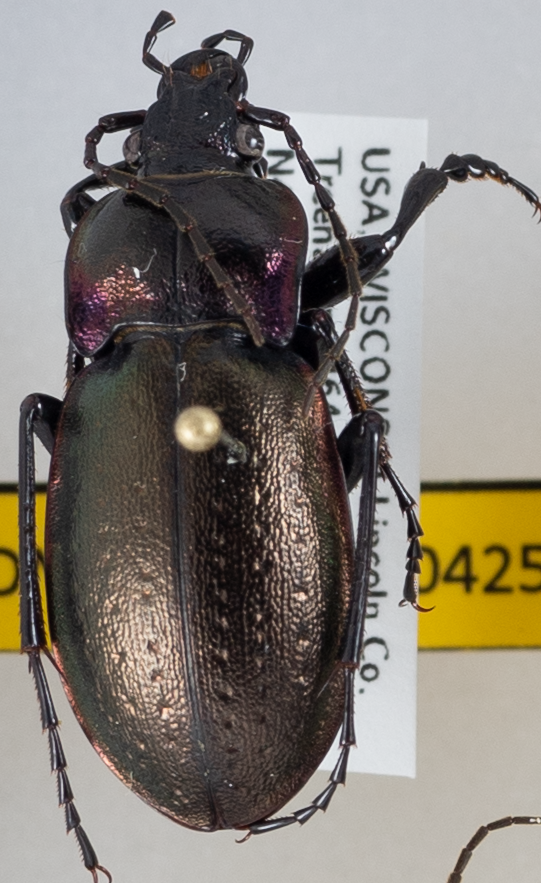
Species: Carabus nemoralis nemoralis
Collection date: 2018-08-28
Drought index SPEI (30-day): -0.54
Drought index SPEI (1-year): -0.39
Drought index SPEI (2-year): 1.13